School uniforms in Japan

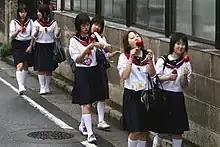
A group of Japanese schoolgirls in sailor suits

Shoes, socks, and other accessories are sometimes included as part of the uniform. These socks are typically navy or white. The shoes are typically brown or black penny loafers. Although not part of the prescribed uniform, alternate forms of legwear (such as loose socks, knee-length stockings, or similar) are also commonly matched by more fashionable girls with their sailor outfits.